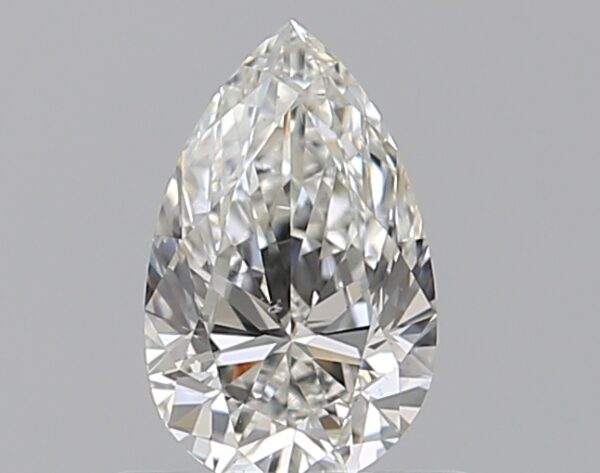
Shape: pear
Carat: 0.5
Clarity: SI1
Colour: H
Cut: EX
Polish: EX
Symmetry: VG
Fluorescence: F
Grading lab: GIA
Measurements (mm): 6.9 x 4.31 x 2.7